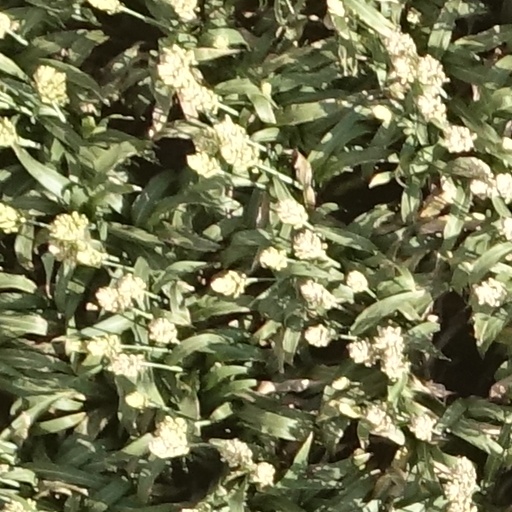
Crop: sorghum